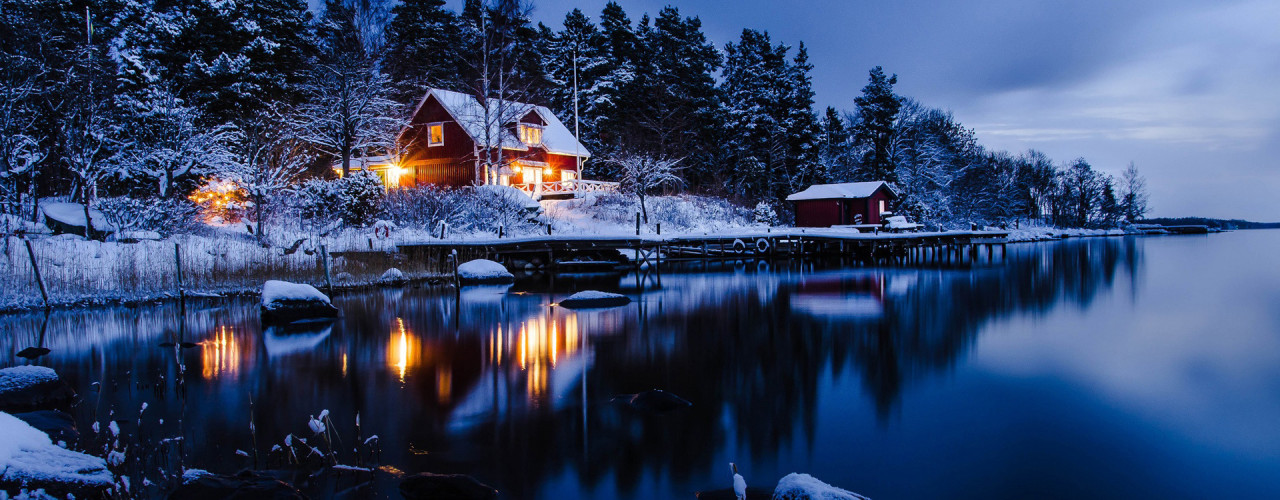
Fire: no
Smoke: no